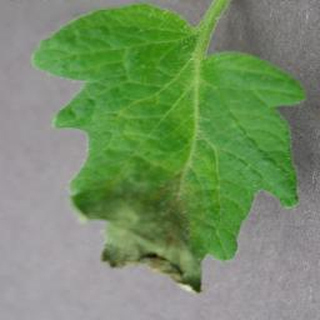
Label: tomato_late_blight